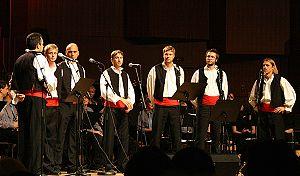
La klapa est un chœur de chant a cappella, traditionnellement masculin, répandu en Croatie. Traduit littéralement, le mot "Klapa" signifie un "groupe de gens". « La klapa, chant à plusieurs voix de Dalmatie, Croatie méridionale » a été inscrite en 2012 par l'UNESCO sur la liste représentative du patrimoine culturel immatériel de l'humanité.
Cet article recense les pratiques inscrites au patrimoine culturel immatériel en Croatie.
La musique croate est indissociable des musiques de l'ex-Yougoslavie, dont elle faisait partie.